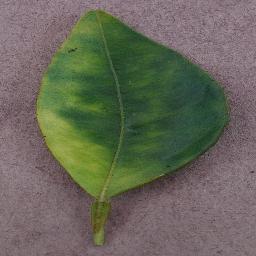
Label: Orange___Haunglongbing_(Citrus_greening)